Detroit Diesel V8 engine

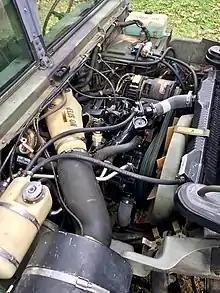
6.2L fitted to a 1987 HMMWV

The original diesel V8 was introduced in 1982 for the Chevrolet C/K and was produced until 1993. The 6.2L diesel emerged as a high-fuel-economy alternative to the V8 gasoline engine lineup, and achieved better mileage than Chevrolet's 4.3L V6 gasoline engine of the 1980s, at a time when the market was focused on power rather than efficiency. However, it was designed to easily install in place of the gasoline V8, using the same mounting and attachments for transmissions as all GM truck engines. Overall weight for the complete engine is slightly heavier than the 7.4L/454 V8 big-block gasoline engine. There were about 300 6.2L diesel engines which were placed into 2-door cars in 1981, prior to official production. These were then given to the United States government and issued to various federal agencies and military branches. These were used as testbeds regarding long term fuel economy and reliability in cars.